Beijing X3

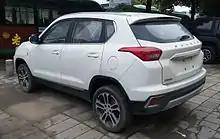
Senova X35 rear

Debuting on the 2016 Beijing Auto Show in China, the pricing of the X35 was estimated to start around 70,000 yuan to 90,000 yuan, positioning the crossover under the compact Senova X55 CUV. The Senova X35 is powered by a 1.5 liter petrol engine producing 116 hp and 148 nm powering the front wheels via a five-speed manual gearbox or a four-speed automatic gearbox. A 1.5 liter turbo engine mated to a six-speed automatic gearbox was added to the line-up later.